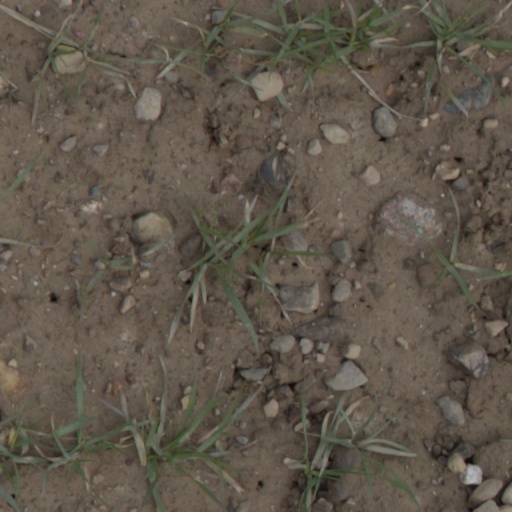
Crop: wheat